CMLL 86th Anniversary Show

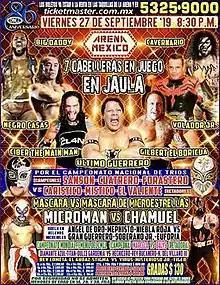
Official poster for the event.

The CMLL 86th Anniversary Show was a major professional wrestling event, scripted and produced by the Mexican "lucha libre" wrestling company Consejo Mundial de Lucha Libre (CMLL; Spanish for "World Wrestling Council") that took place on September 27, 2019 in CMLL's home arena Arena México in Mexico City, Mexico. The show was the biggest show of the year for CMLL, considered their version of the Super Bowl or WrestleMania. This was the 92nd EMLL/CMLL Anniversary Show (There were two in 1963, 1966, 1972, 1975, 1977, but not held in 1985). The CMLL Anniversary Show series is the longest-running annual professional wrestling show, starting in 1934.